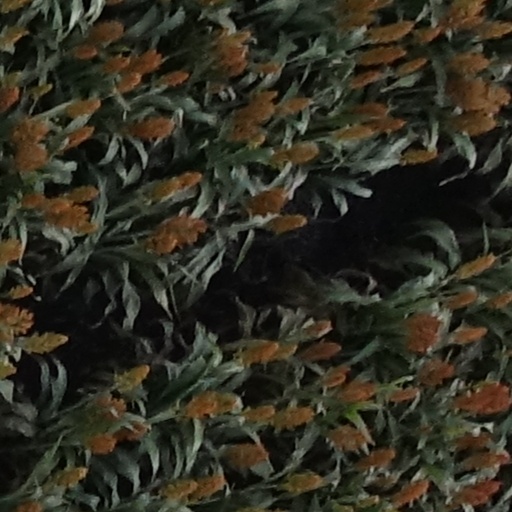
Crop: sorghum